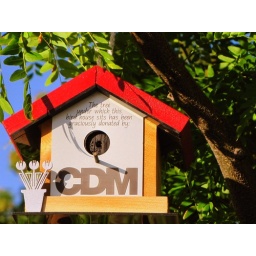
bird house in water conservation garden